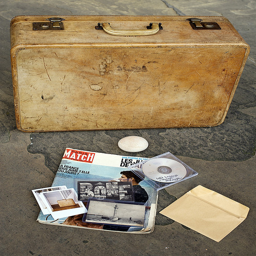
A brown piece of luggage next to a few personal items.
Tan suitcase behind a match magazine and CD.
brown wooden suitcase next to a magazine and cds
A brown suitcase sits on a sidewalk near a magazine, an envelope and several other items.
Photos, a cd, an envelope, and a magazine are on the ground in front of a wooden brief case.